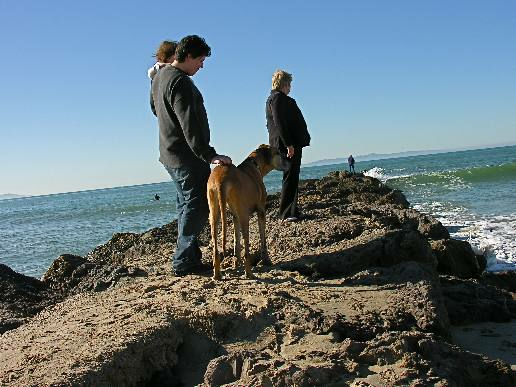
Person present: Yes